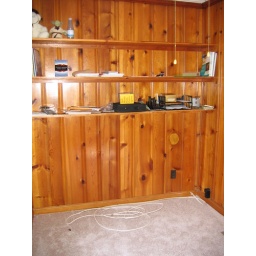
The office in Steve's house